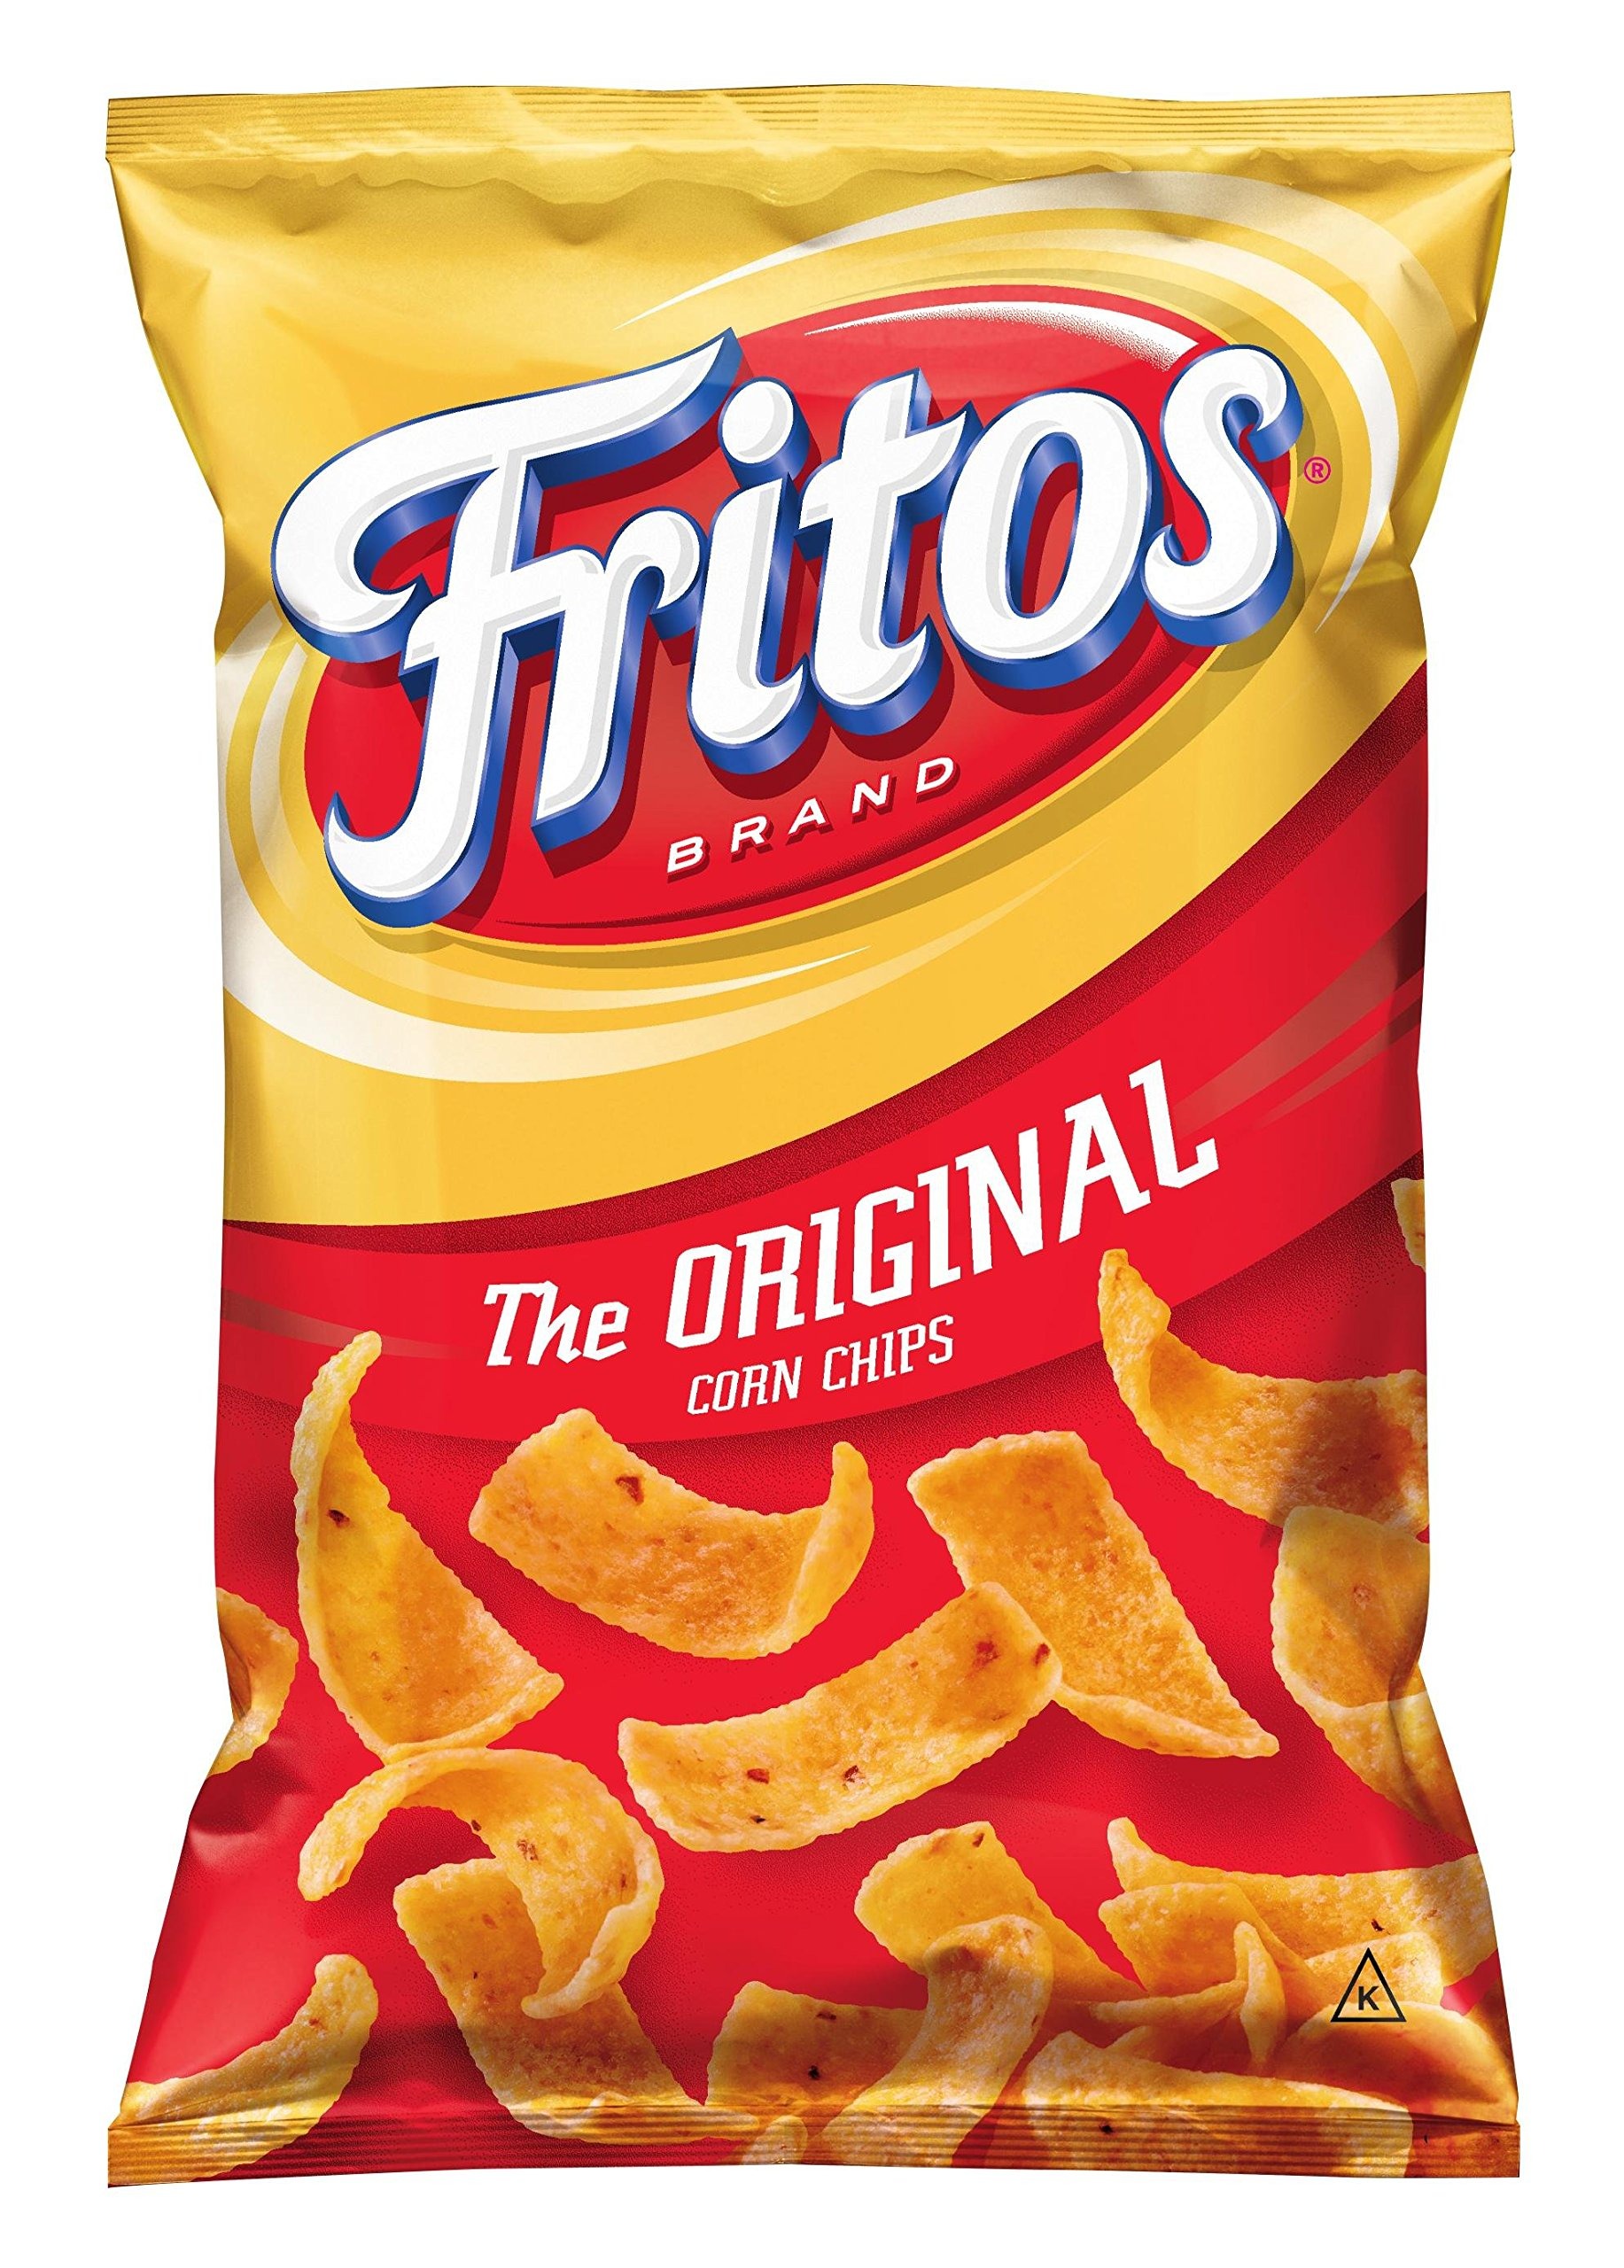
Item Name: Fritos Snack, Original, 9.75 Oz
Bullet Point 1: Product Type:Grocery
Bullet Point 2: Item Package Dimension:6.0 " L X5.0 " W X4.0 " H
Bullet Point 3: Item Package Weight:0.6 lbs
Bullet Point 4: Item Package Quantity:1
Value: 9.75
Unit: Ounce

Price: 4.48